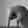
ASL letter: Q